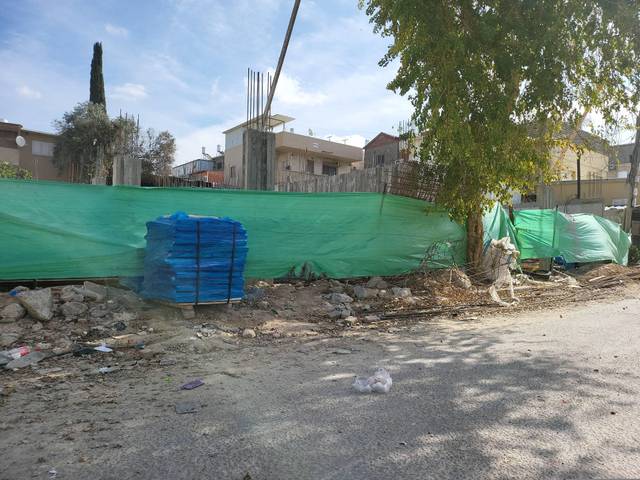
Region: Israel
Coordinates: 31.389, 34.748